2019 Washington Nationals postseason

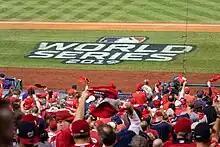
Fans cheer for the Nationals during MLB World Series at Nationals Park in Washington, D.C.

8:08 p.m. (EDT) at Minute Maid Park in Houston, Texas